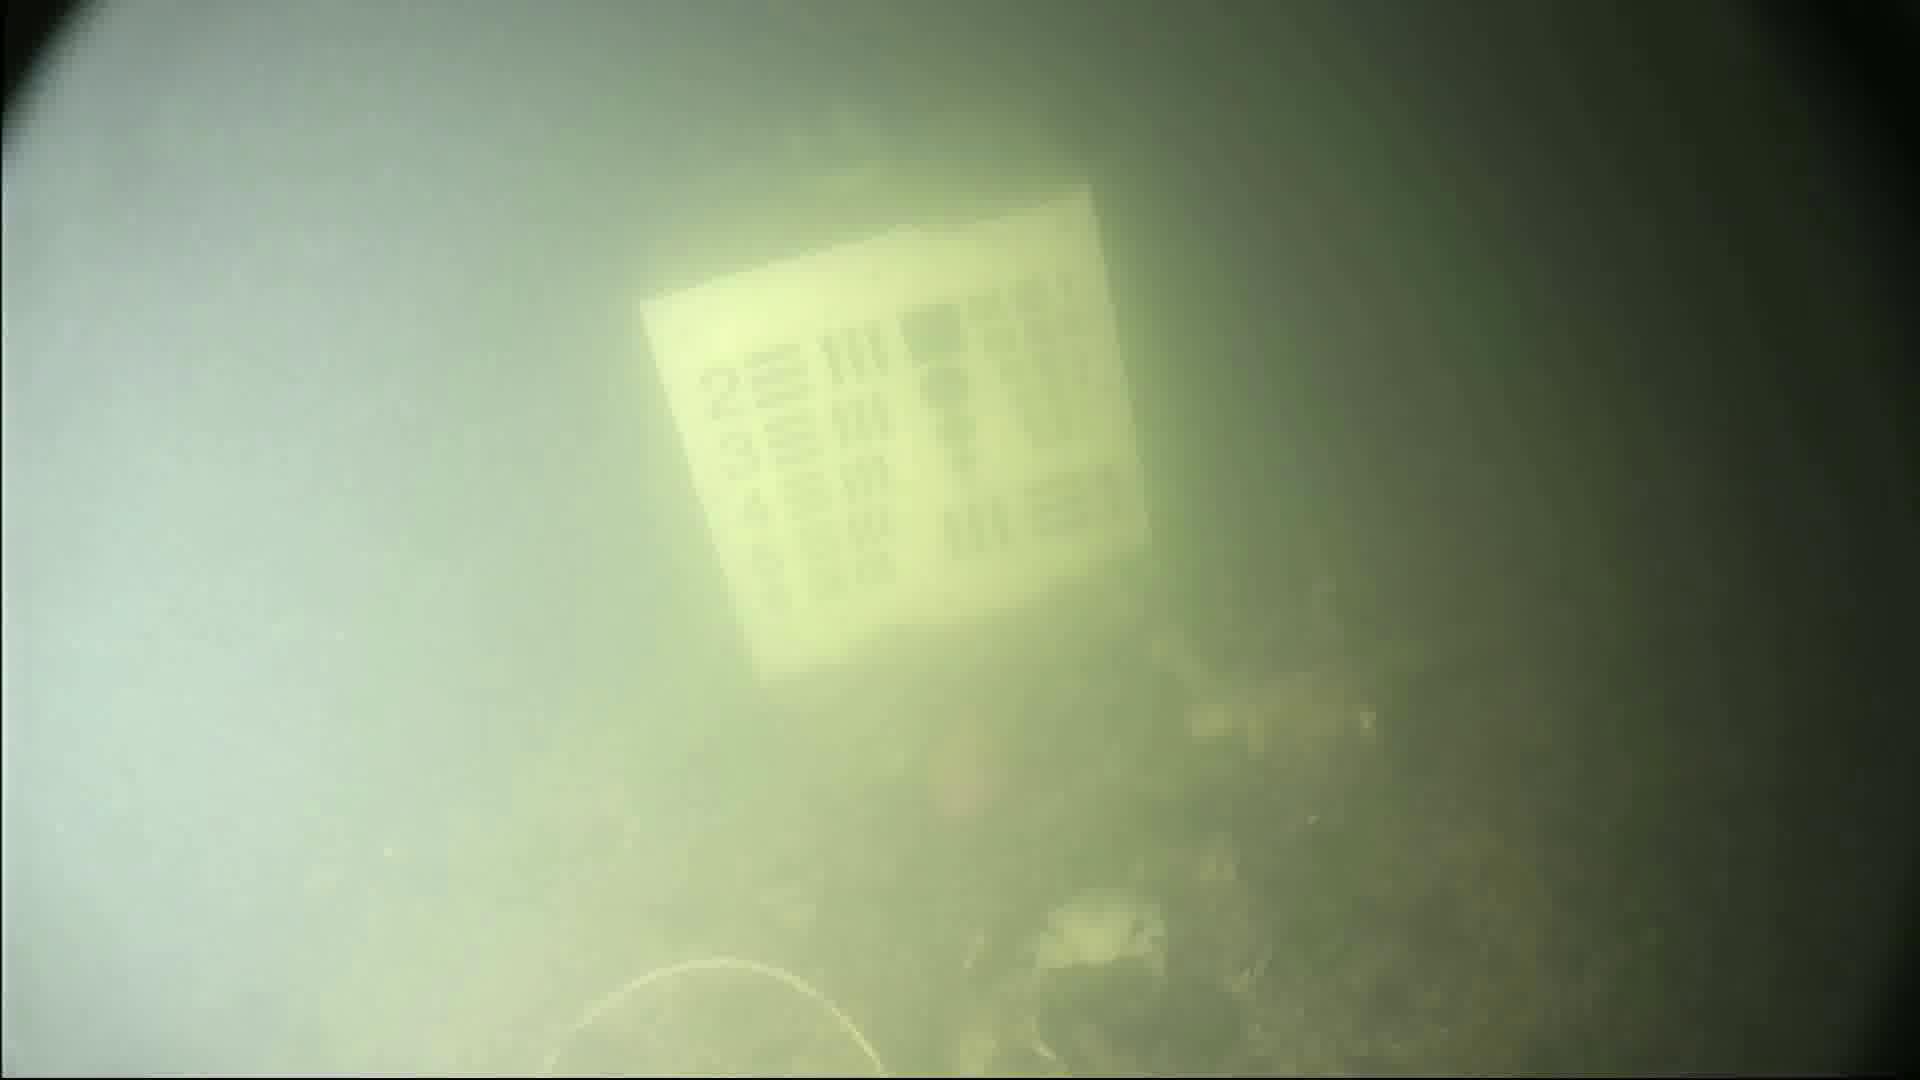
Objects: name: crab
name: fish